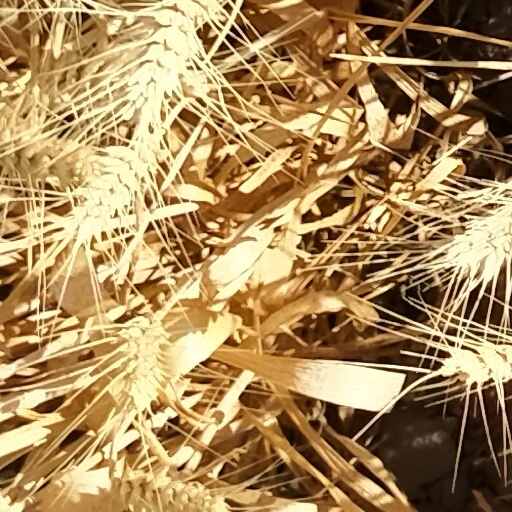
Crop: wheat